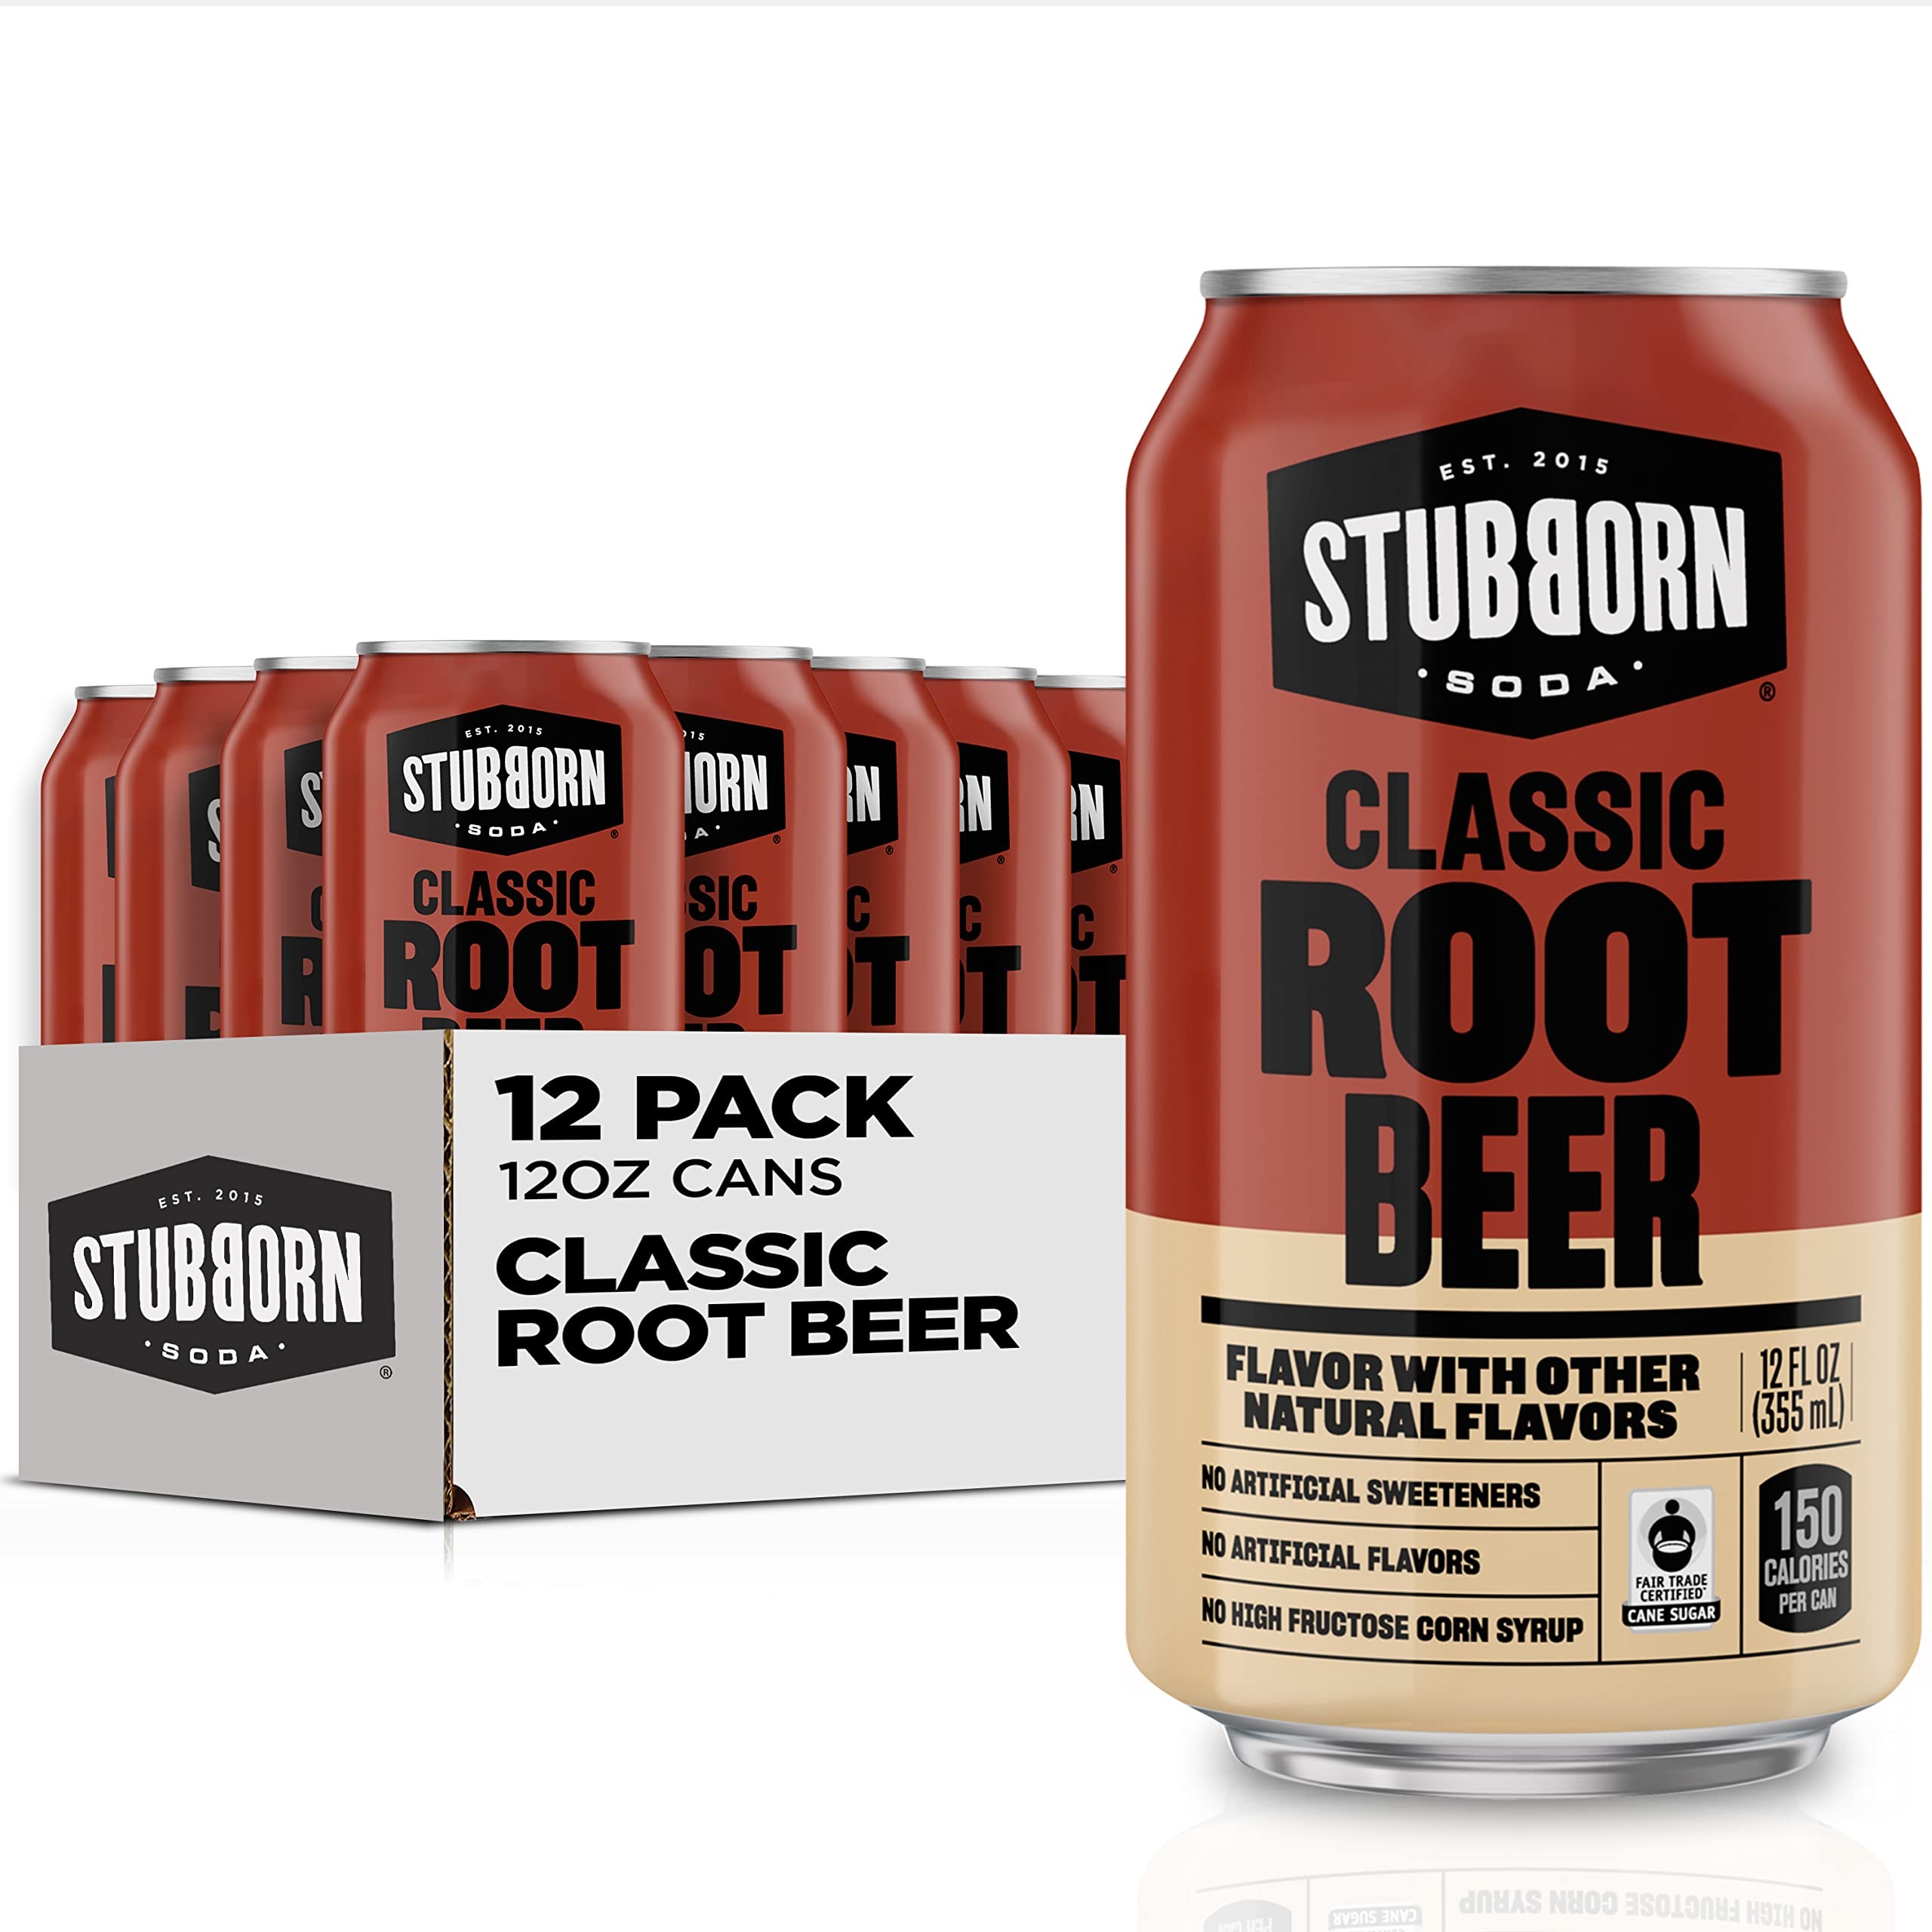
Item Name: STUBBORN SODA, Classic Root Beer, 12oz Cans (12 Pack)
Bullet Point 1: Includes 12 (12 oz) cans of Stubborn Soda, Root Beer Cream Flavor
Bullet Point 2: Stubborn Soda Classic Root Beer is rich, smooth, and creamy with earthy undertones
Bullet Point 3: No Artificial Sweeteners, No Artificial Colors, and No High Fructose Corn Syrup
Bullet Point 4: Made with Fair Trade Certified Cane Sugar
Value: 144.0
Unit: Fl Oz

Price: 29.99